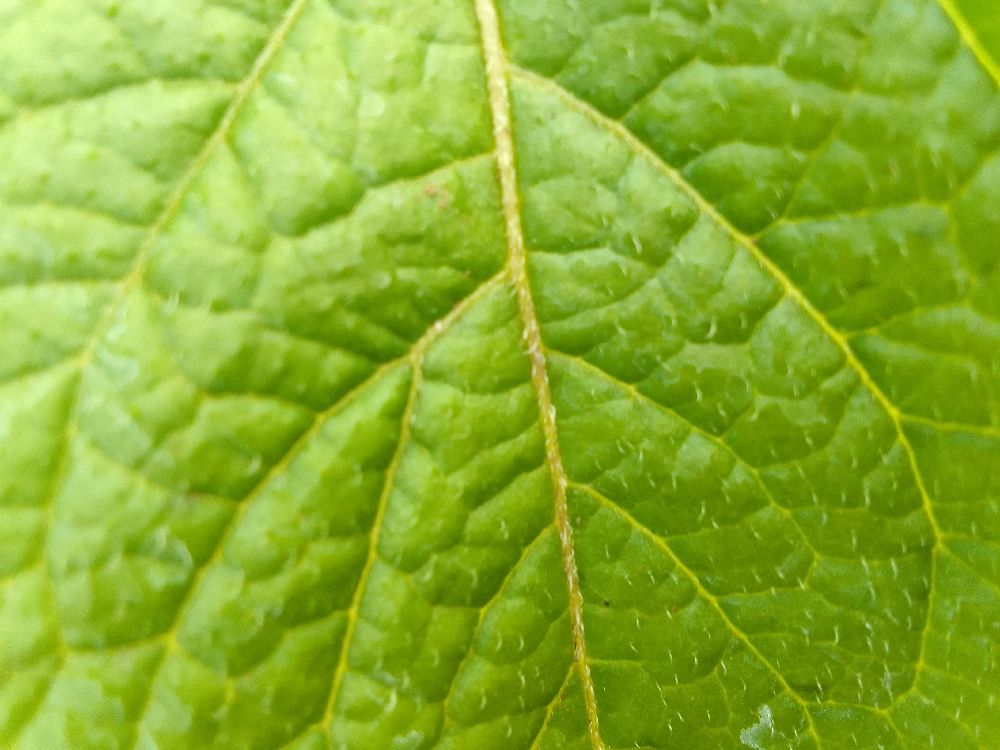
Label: Healthy